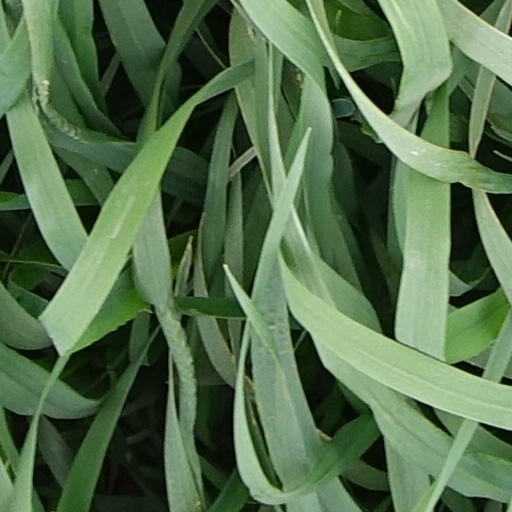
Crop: wheat